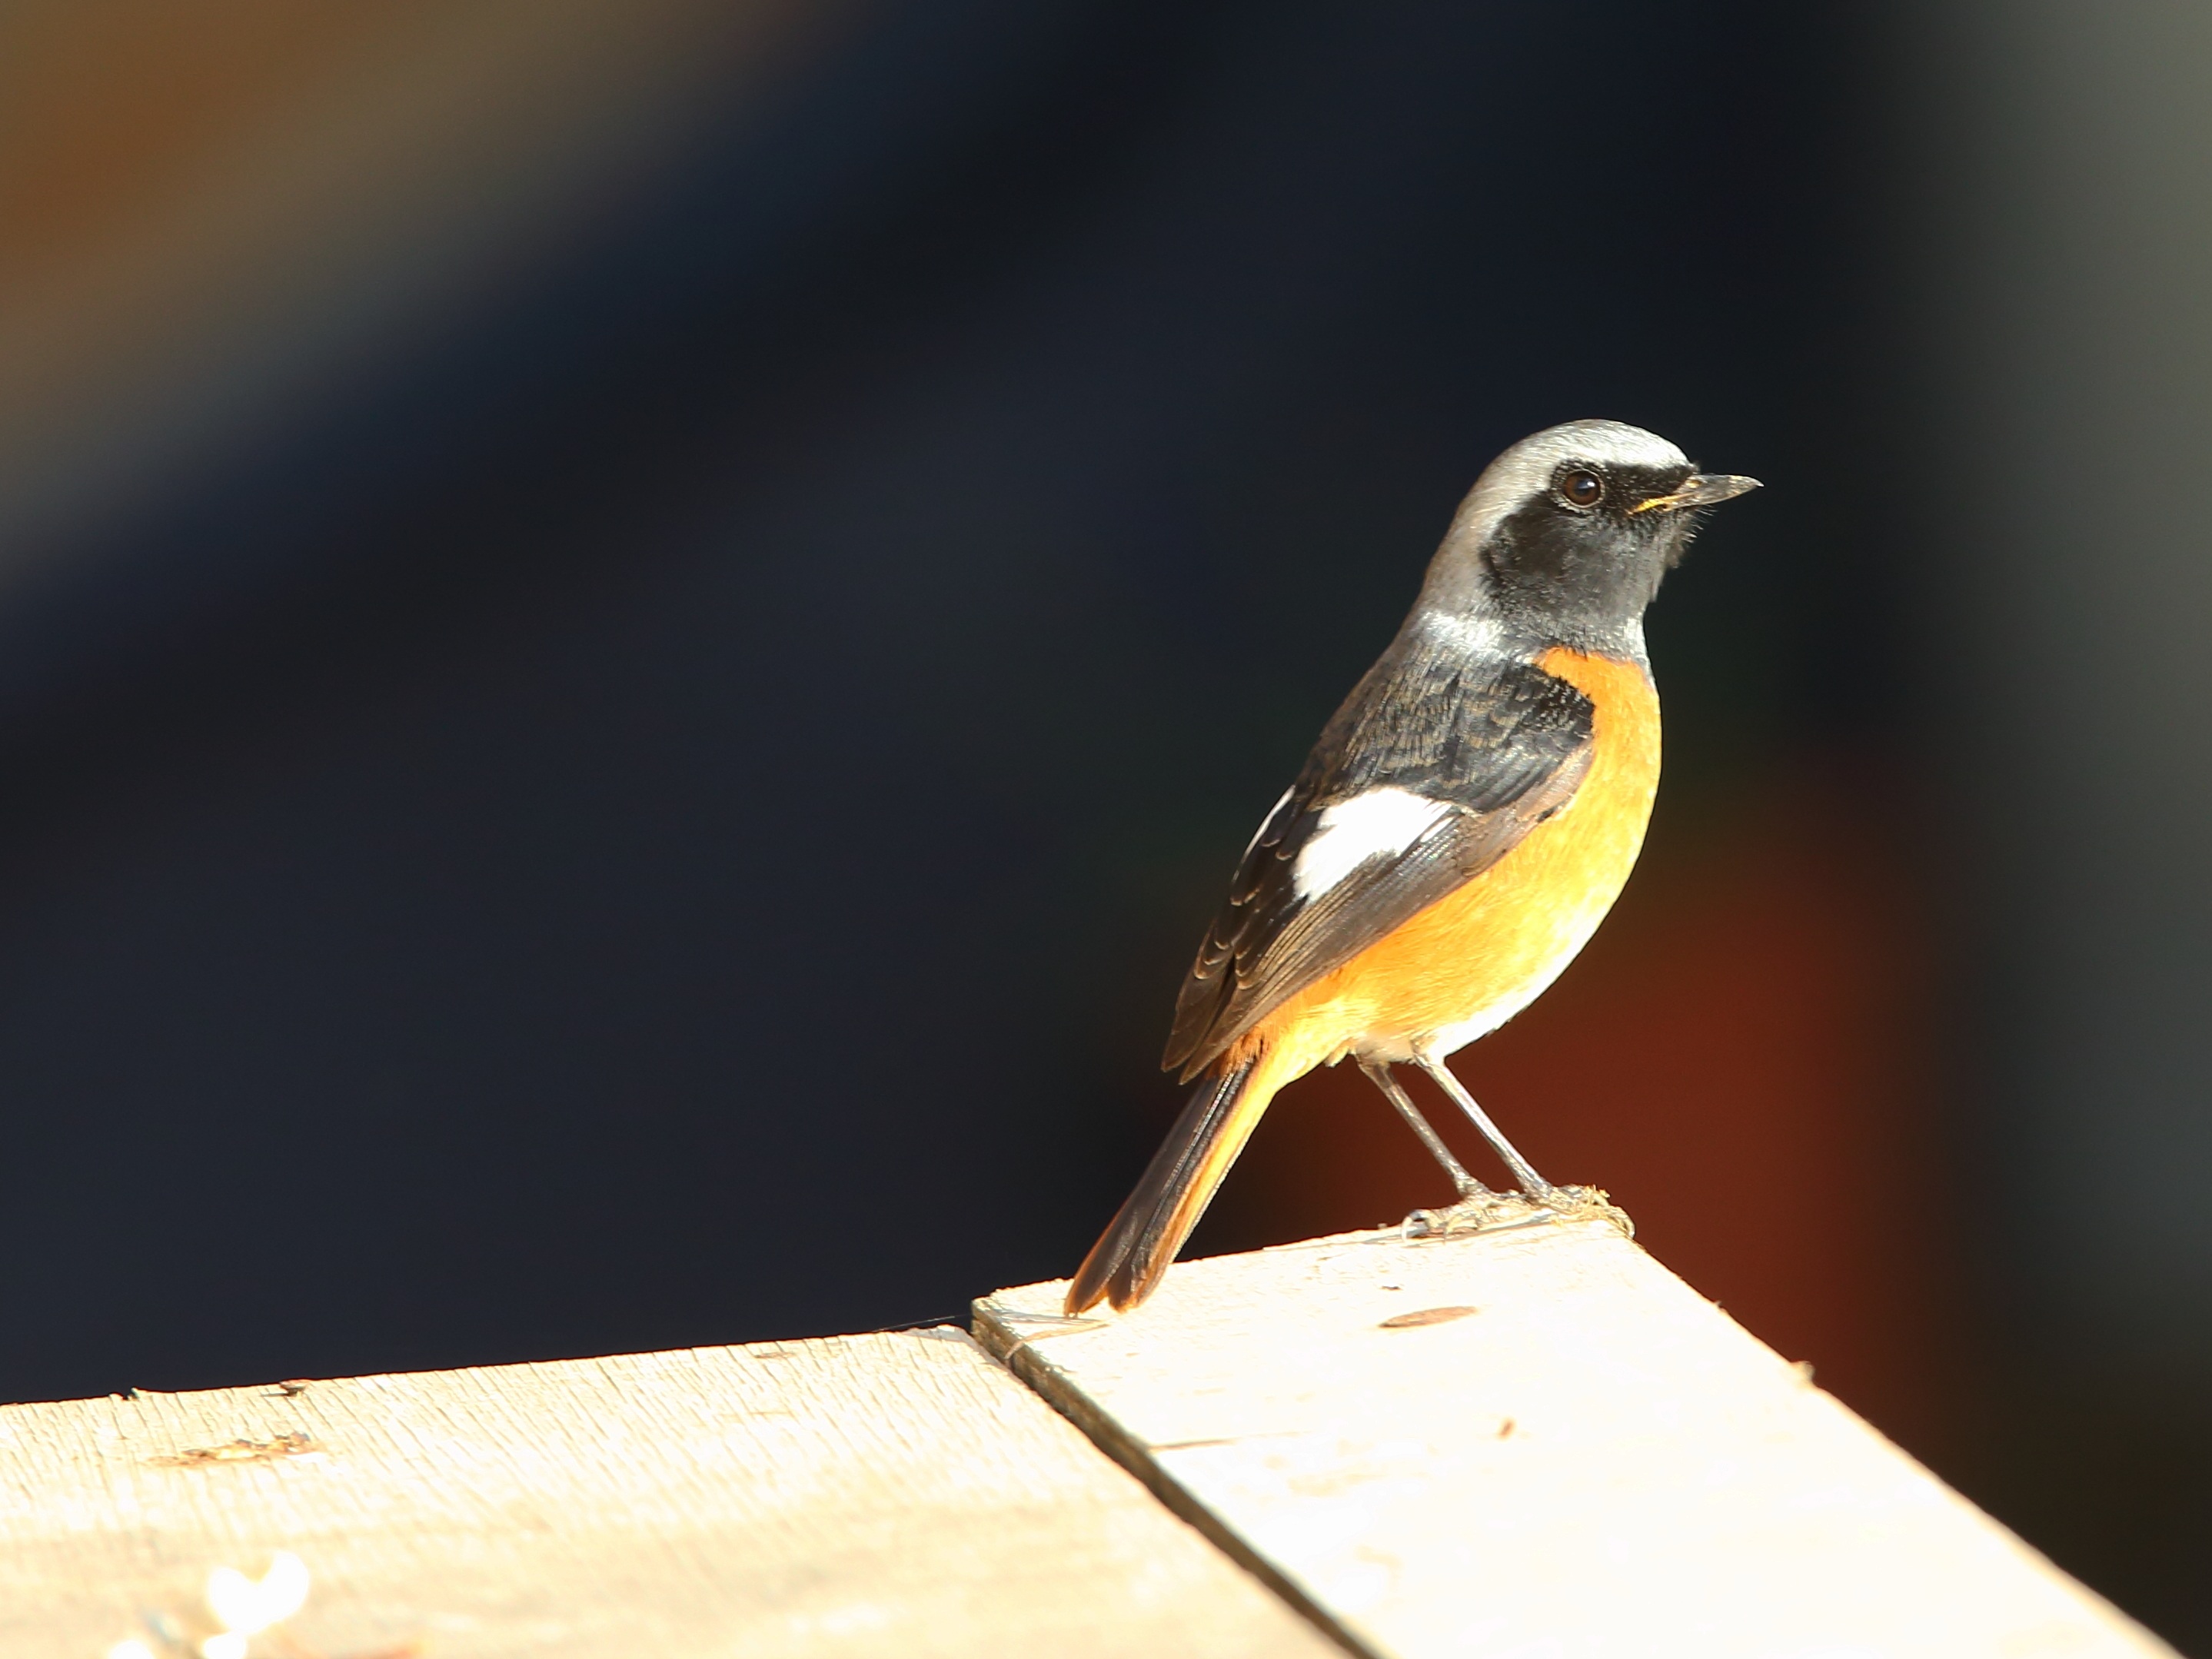
bird, wildlife, beak, yellow, fauna, ecology, close up, vertebrate, sparrow, finch, brambling, macro photography, old world flycatcher, perching bird, wu rugby